Shores Warehouse

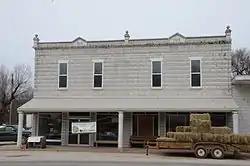

The Shores Warehouse is a historic commercial building on Main Street in Cave Springs, Arkansas. It is a two-story masonry building, built in 1911 out of concrete blocks, which have on two sides of the building been faced to resemble rusticated stone. Originally built as a commercial retail building, it has a single-story metal awning sheltering the ground floor, which is divided into six bays by concrete block stanchions. The outer two bays were originally plate glass like the others, but have been filled in. The front is topped by a pressed metal dentillated cornice. The building is little-altered commercial building of the period, and exemplifies the popular use of concrete blocks for construction in the region during the early 20th century.